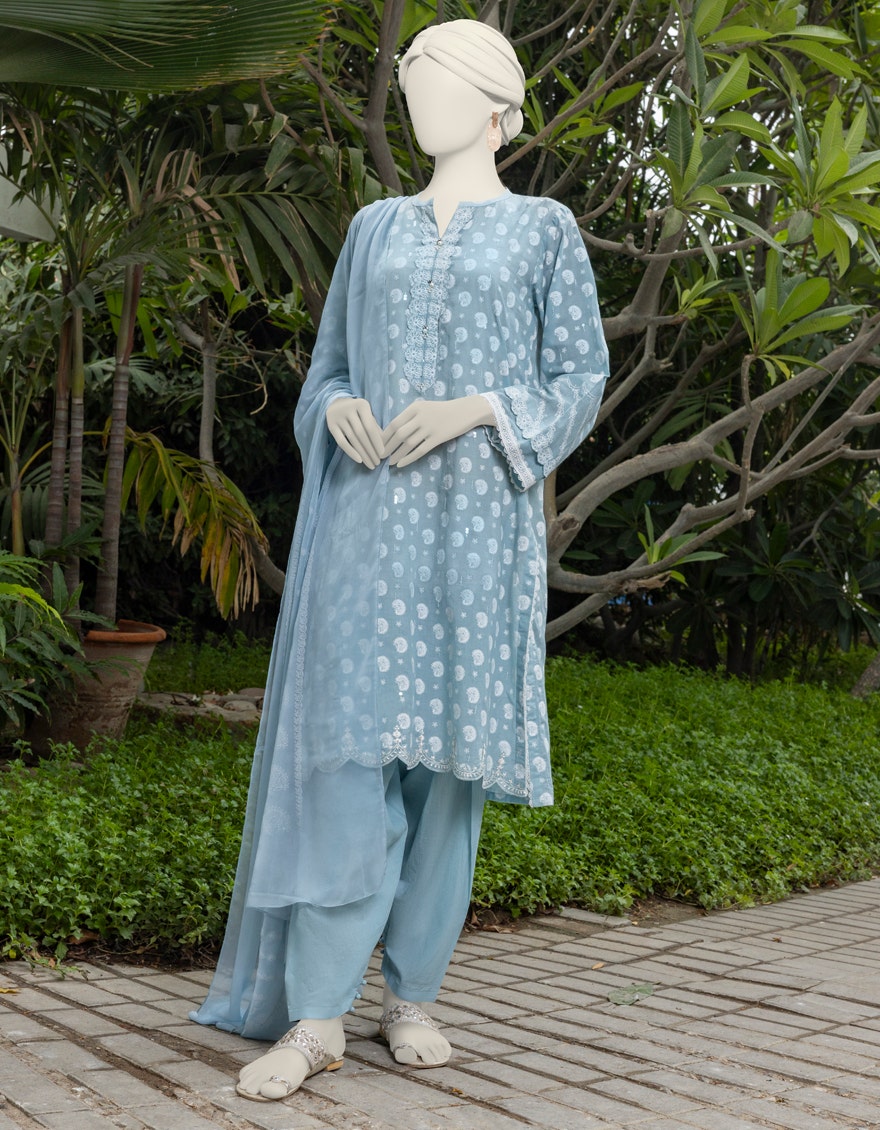
blue kashmir embroidered salwar suit